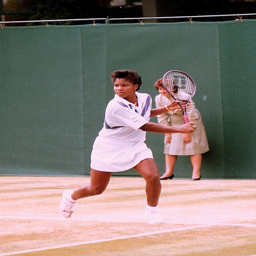
there is a woman tennis player playing on the court
A young woman playing tennis prepares to hit the ball.
a woman tennis player gets ready to hit a ball
a female on a tennis court holding a tennis racket in both hands
This is a picture of what tennis players used to wear